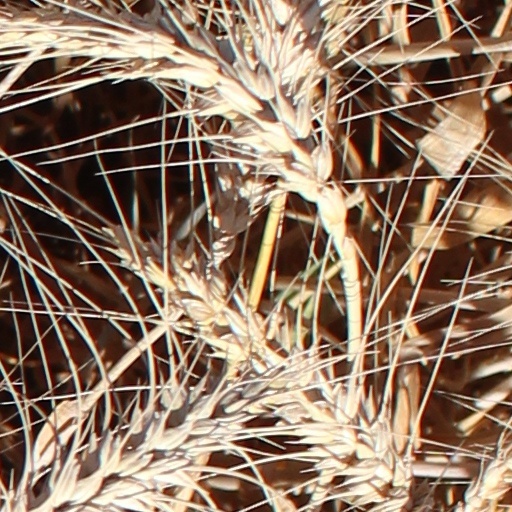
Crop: wheat